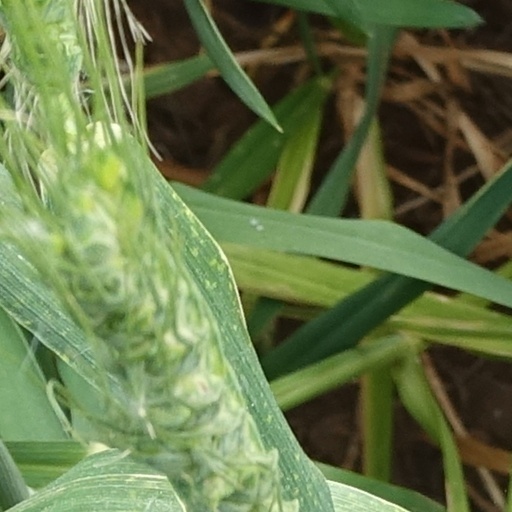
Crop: wheat